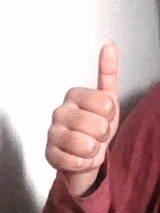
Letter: aleff